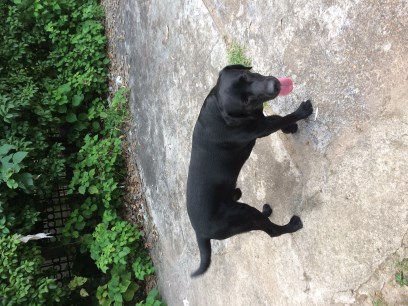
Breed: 3580-n000122-Labrador_retriever